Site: brandenburg
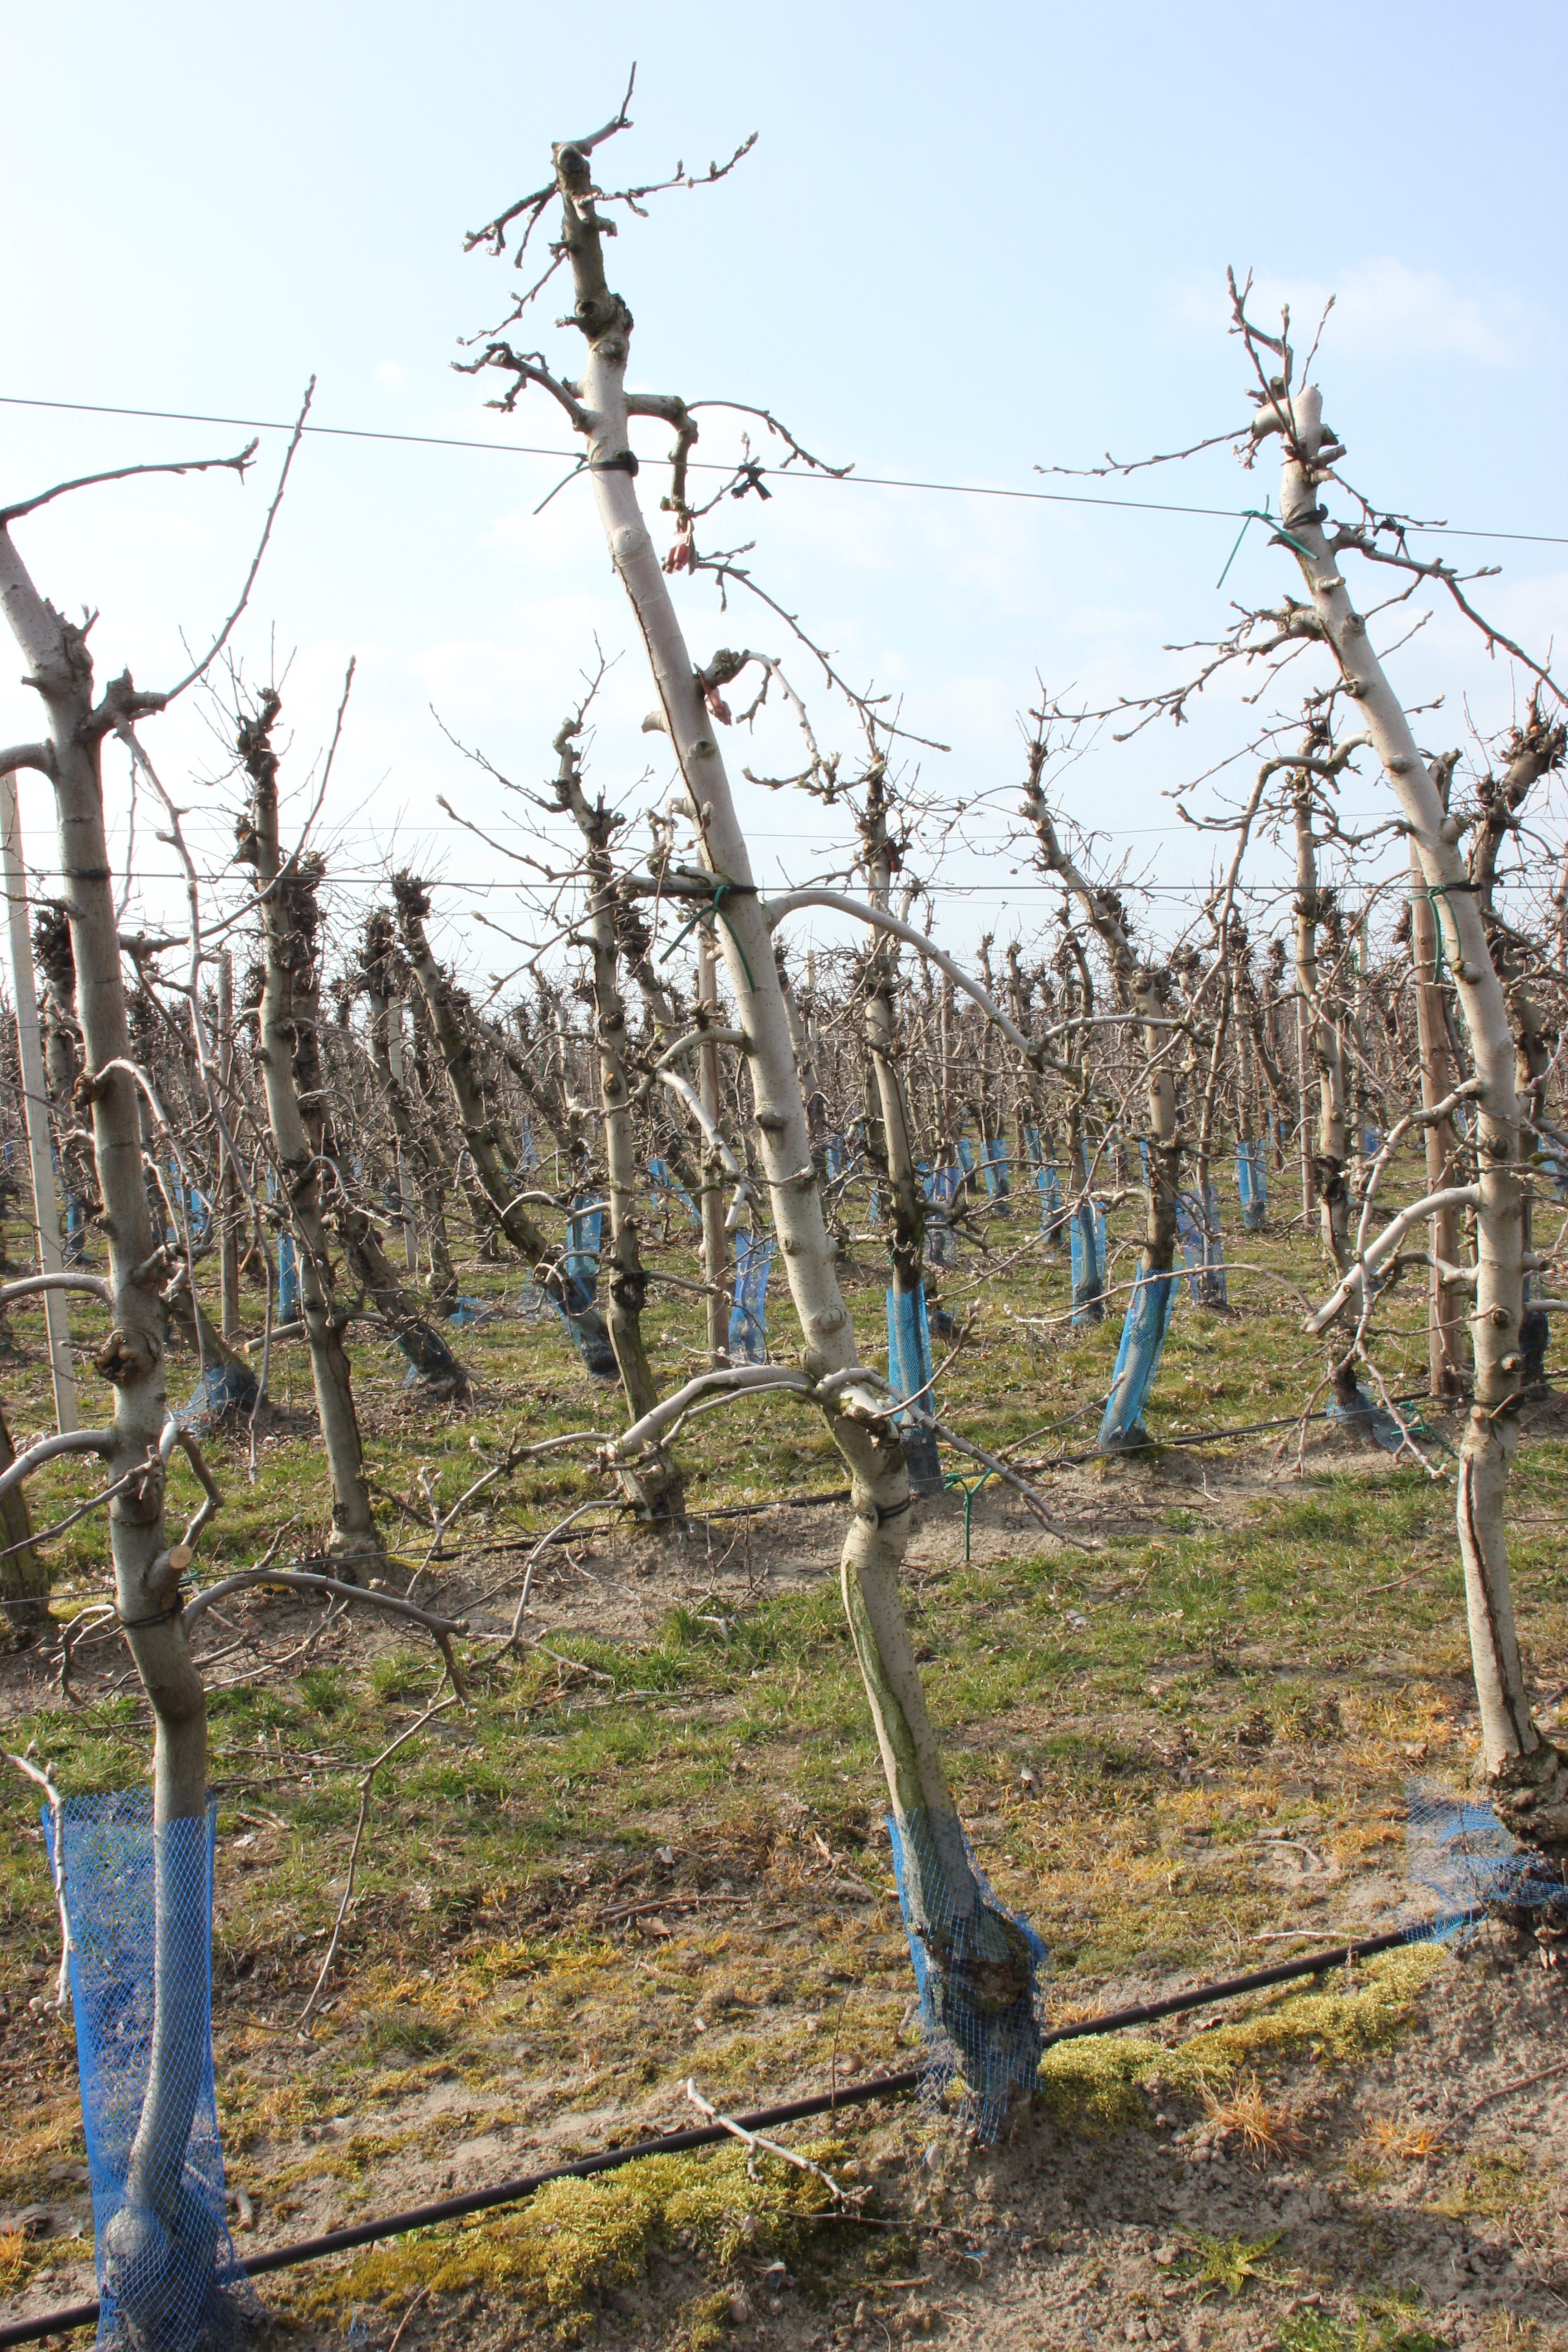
Growth stage (BBCH 03): Bud development